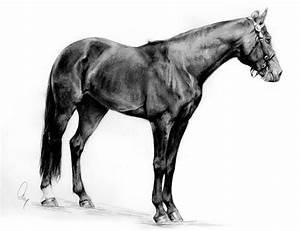
horse